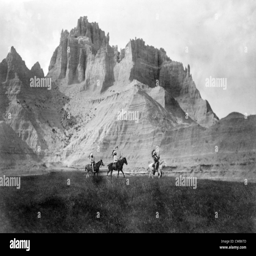
entering , photograph by visual artist